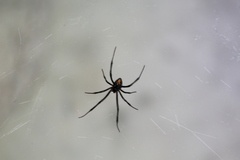
Species: Lactrodectus_hesperus